Bull-leaping

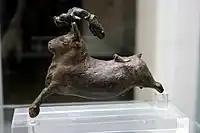
The Minoan Bull-leaper sculpture at the British Museum.

Younger (1995) classifies bull-leaping depictions in Bronze Age Aegean art as follows: